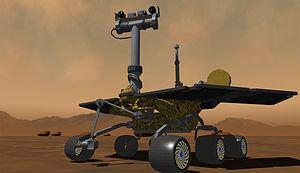
Un robot Mars Rover simulé sur MSRDS par SimplySim
La plateforme de développement Microsoft Robotics Developer Studio a pour objectif de faciliter le développement d'applications robotiques. Elle prend en charge diverses configurations matérielles de robots. Elle comporte un runtime, un environnement de développement et des outils de simulation.